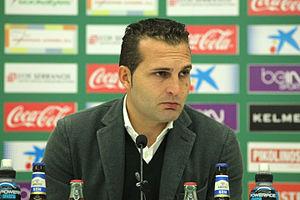
Rubén Baraja Vegas, né le 11 juillet 1975 à Valladolid, est un footballeur international espagnol évoluant au poste de milieu défensif du début des années 1990 jusqu'au début des années 2010.